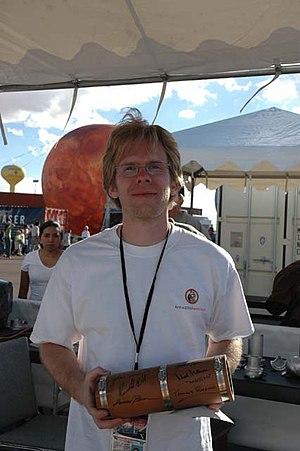
John Carmack, né le 20 août 1970 à Roeland Park au Kansas, est un ingénieur en informatique américain, par ailleurs programmeur et développeur de jeux vidéo.